Honda Accord (sixth generation)

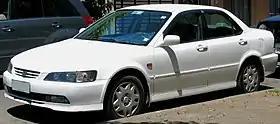
Japanese market Accord sedan (pre-facelift)

The sixth-generation Honda Accord was available as a four-door sedan, a two-door coupe, five-door hatch (Europe only) and station wagon (Japan only) and was produced by Honda from September 1997 (for the 1998 model year) until 2002 and from 1998 to 2003 in Europe.